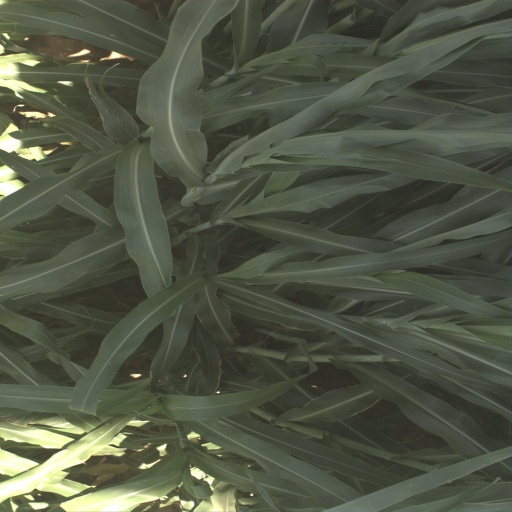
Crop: sorghum